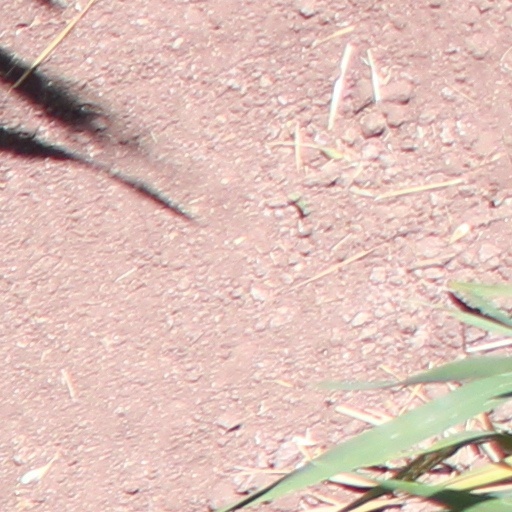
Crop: wheat